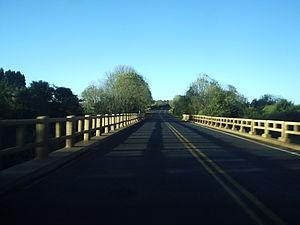
Le rio Caxambu est un cours d'eau brésilien de l'État du Rio Grande do Sul.